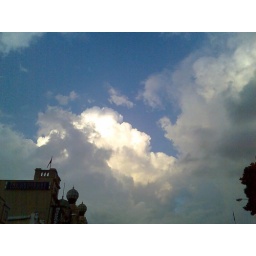
The sky above Broadway as I was driving home one weekend afternoon, I love the cloud with the sun peeking through